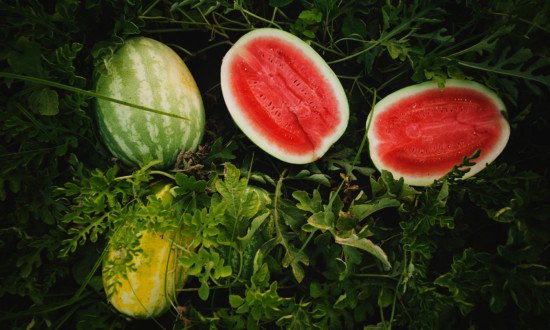
Label: Watermelon